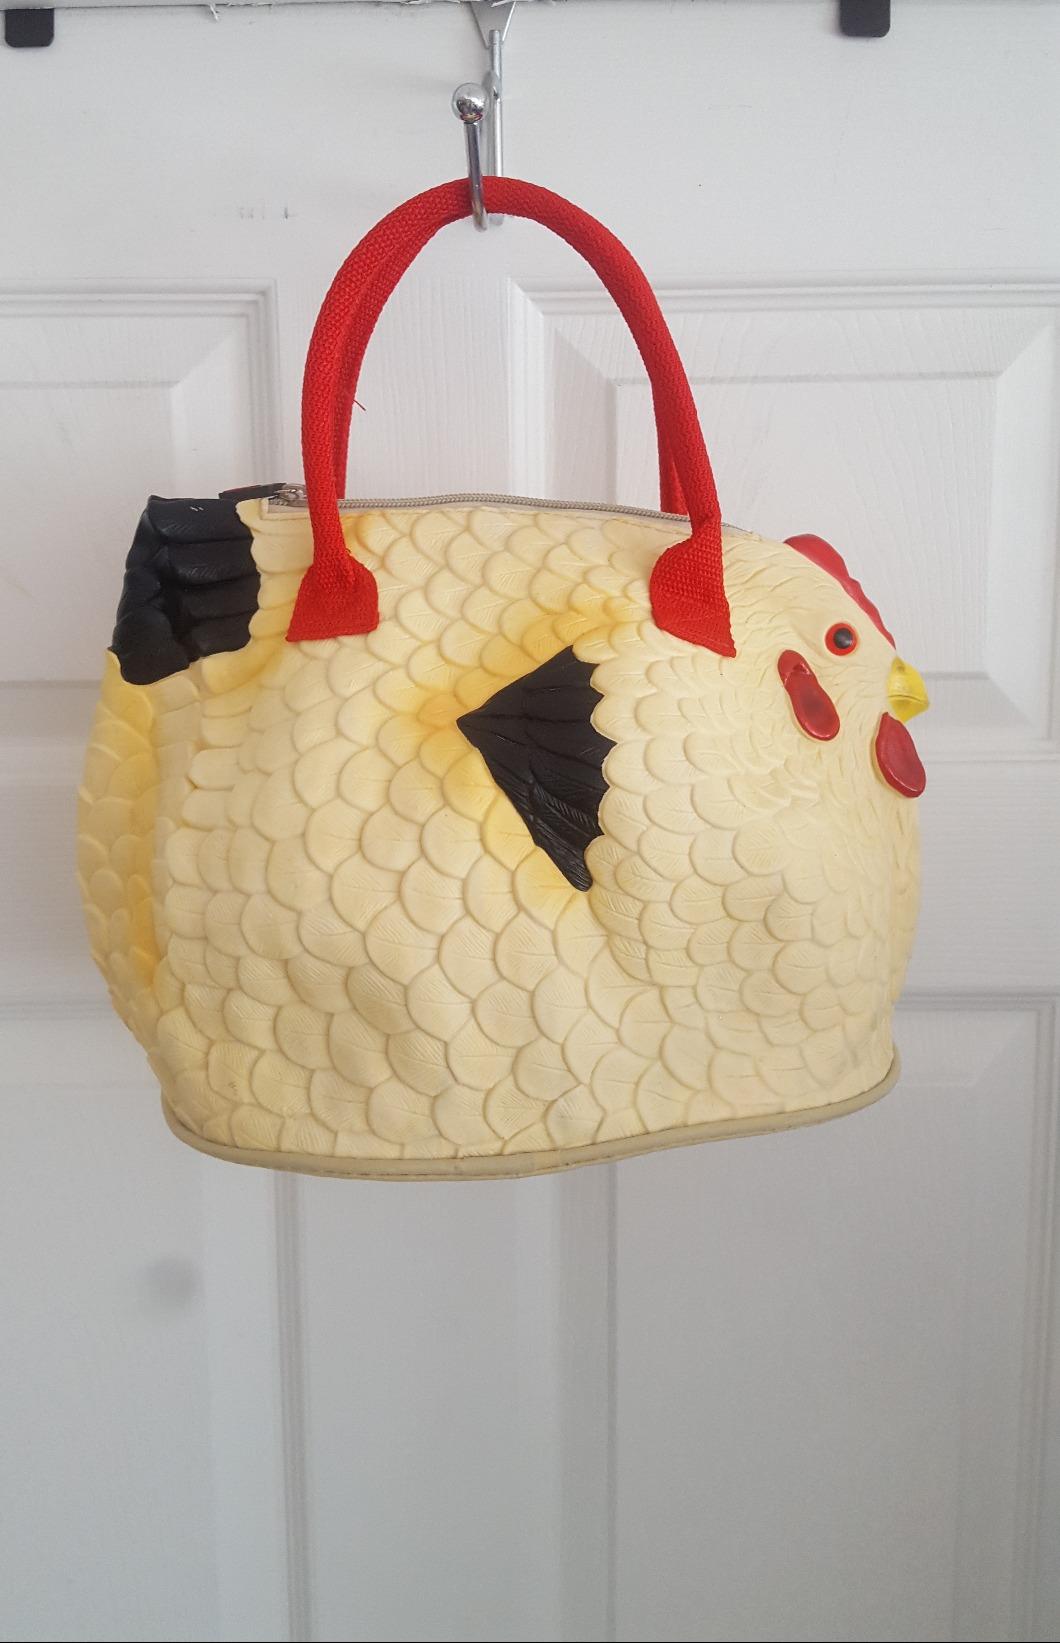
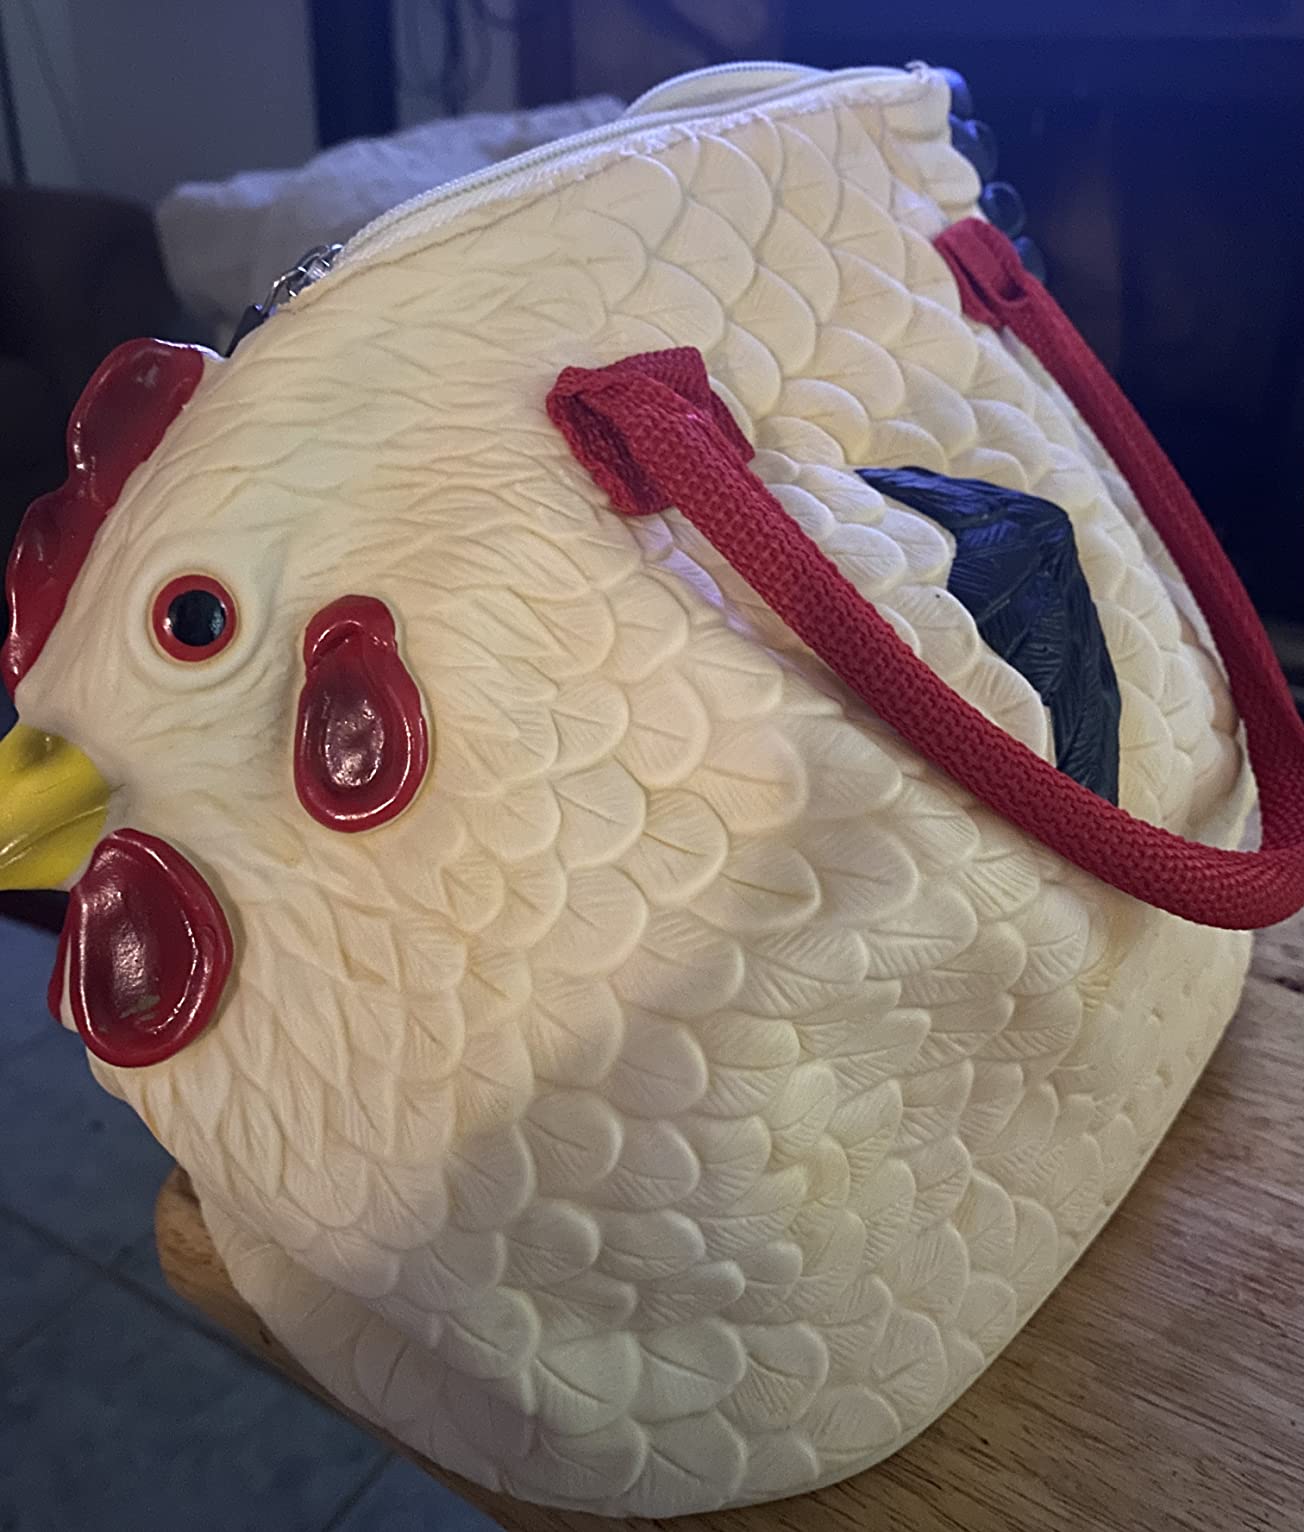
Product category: accessories_handbag
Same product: yes